Occupe-toi d'Amélie!

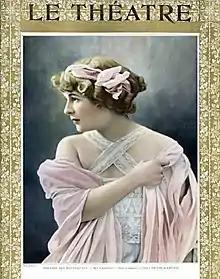
Armande Cassive as Amélie, 1908

In his bachelor flat, Marcel Courbois, wakes up after a night on the tiles. He is surprised to find at the foot of his bed a foreign body, and when he lifts the blanket, he observes with amazement that the body is that of Amélie. They were both so drunk the previous night, after a tour of the bars and cabarets of Montmartre, that they are not sure if they have actually betrayed Étienne, but they acknowledge that appearances are against them. They are surprised by the arrival of the Countess of Premilly, who is Marcel's lover, and was Amélie's employer before the latter exchanged the role of lady's maid for that of a cocotte. Amélie hides under the bed while Marcel and the countess are talking, but soon tired of the cramped position, she escapes by wrapping herself in the bedspread and crawling to Marcel's dressing room. Having tied a string to the bedspread and wound it round one leg of the bed she is able to pull the string so that the bedspread moves across the floor back toward the bed. The countess, believing the furniture haunted, runs away in panic. Étienne arrives, his military service cancelled because of an outbreak of mumps at the army base. He is horrified and angry to discover Amélie in Marcel's bedroom and privately vows revenge.